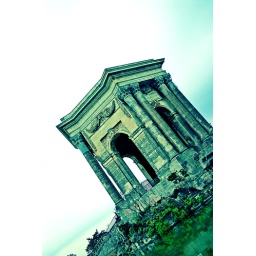
The remains of an old water tower in Montpellier, France.